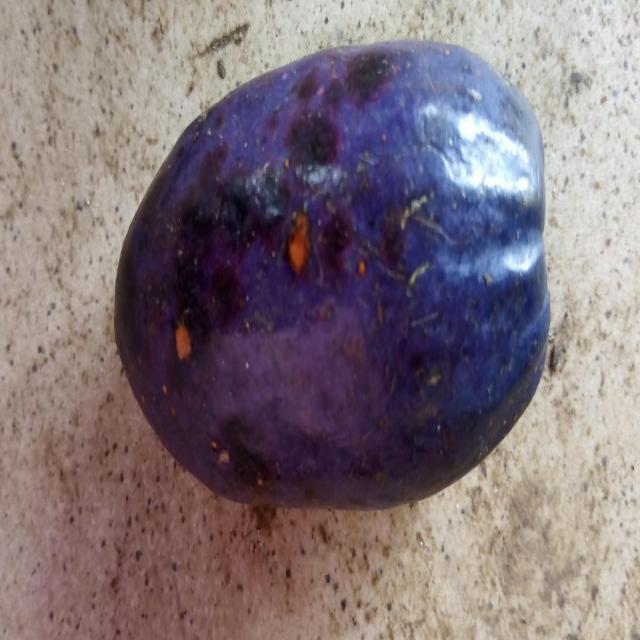
Plum grade: spotted